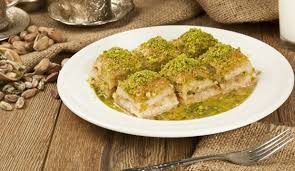
Yemek: baklava